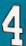
Number: 4